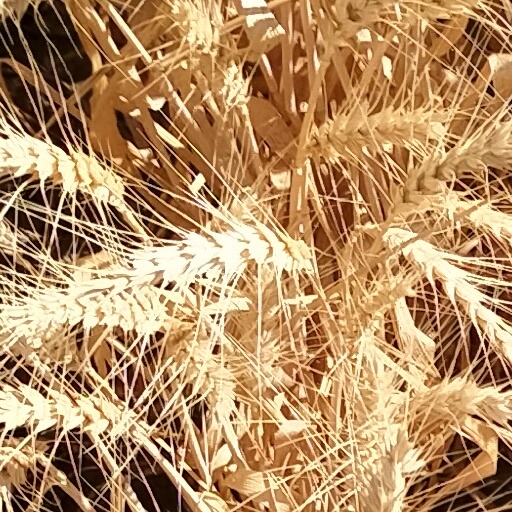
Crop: wheat